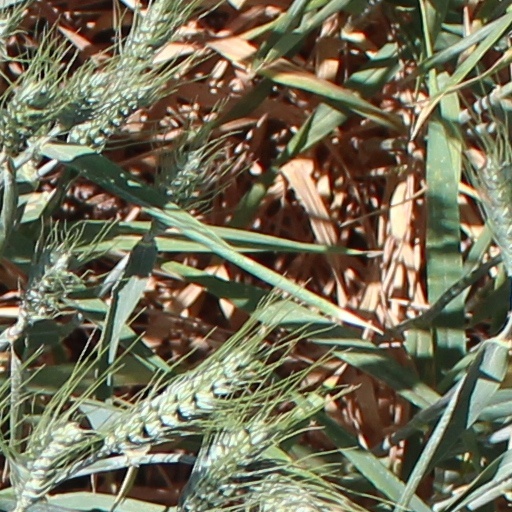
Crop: wheat